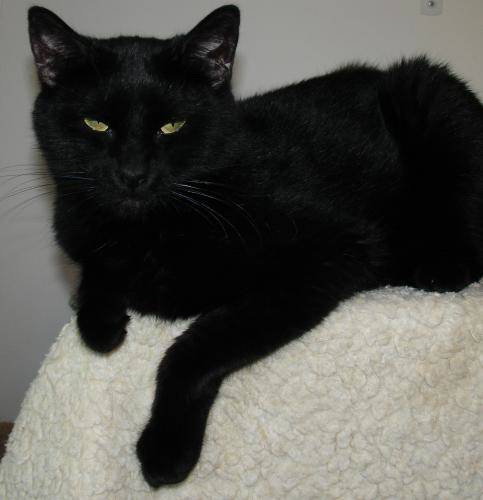
Label: cat